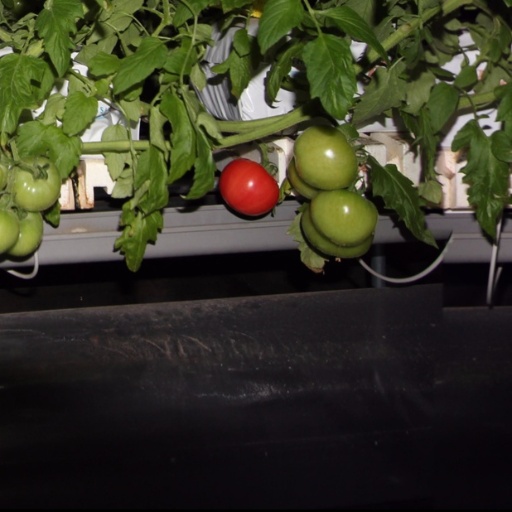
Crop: tomato